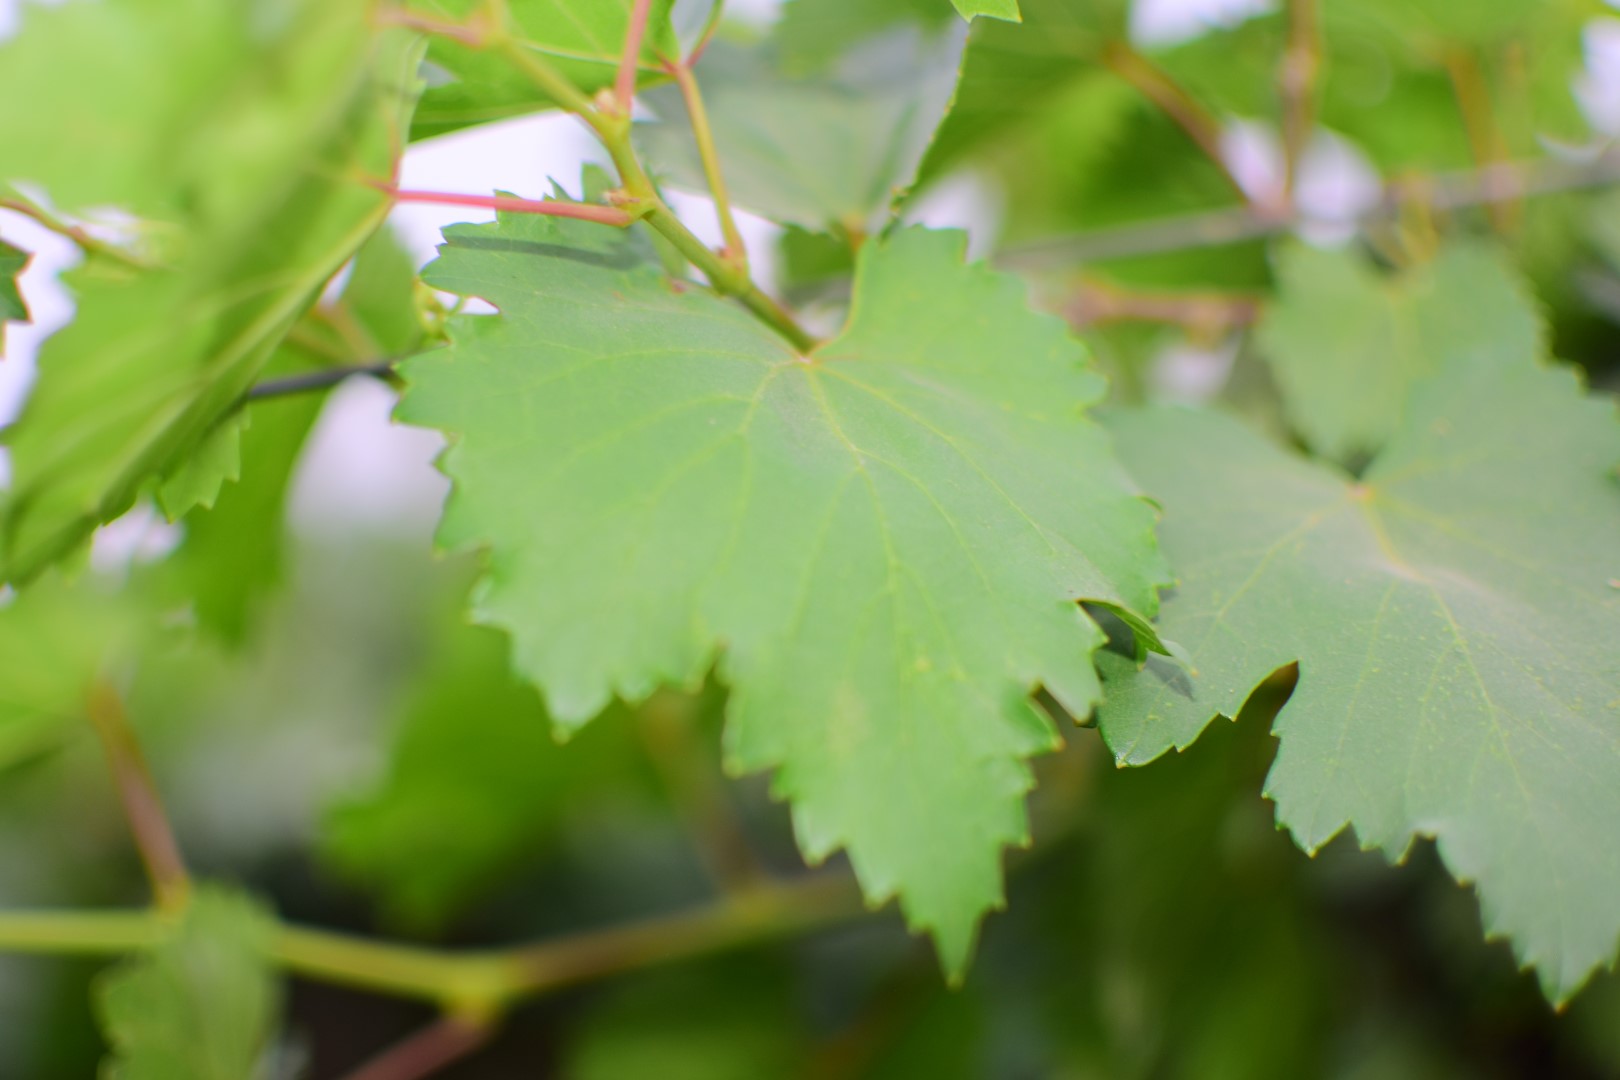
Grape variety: Kamali